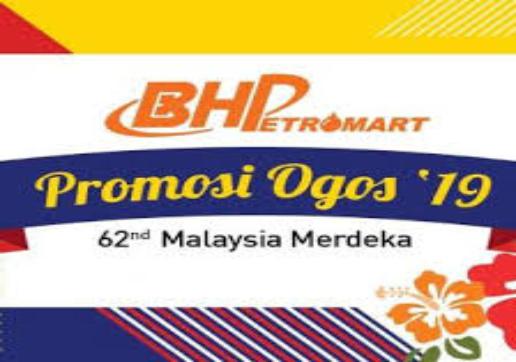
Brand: bhpetrol
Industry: Transportation